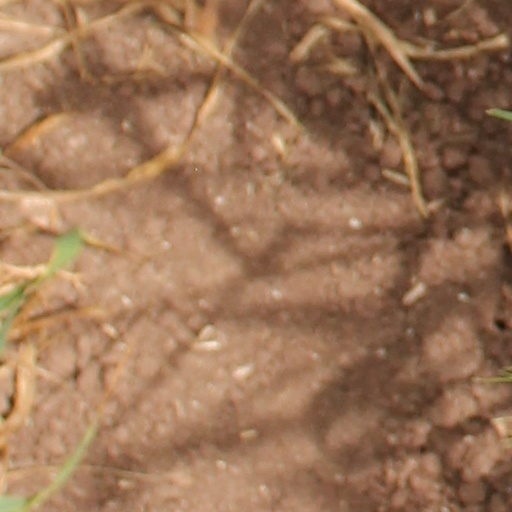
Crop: wheat